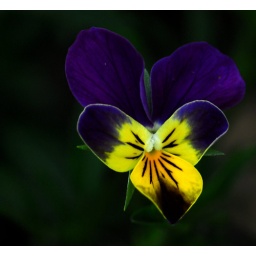
taken with d200 and sigma 70-300. a shiny little face in the shadows.